Mollie, Indiana

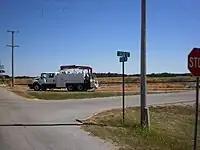
Site of extinct village named Mollie

At the beginning of the 20th century, the Indiana Gas Boom gradually came to an end. The end of the Gas Boom was difficult for many small communities, and it was a major cause of Mollie's decline. Unlike some communities, Mollie "did not" have manufacturers that were dependent upon the low-cost energy provided by the abundant natural gas. However, the loss of the oil workers in the nearby Harrison Township oil fields meant that consumer demand in Mollie was significantly diminished. By 1907, Mollie's Post Office was discontinued because of lack of demand—the oil workers had moved away. Elsewhere in the county, the gas and oil workers left, some of the manufacturers moved, and some of the service industries were forced to close or cut back. According to the United States Census, Blackford County's population peaked at 17,123 in 1900, and it still has not returned to that zenith 100 years later. Mollie was still listed on maps during the 1920s, but its decline was already two decades old.